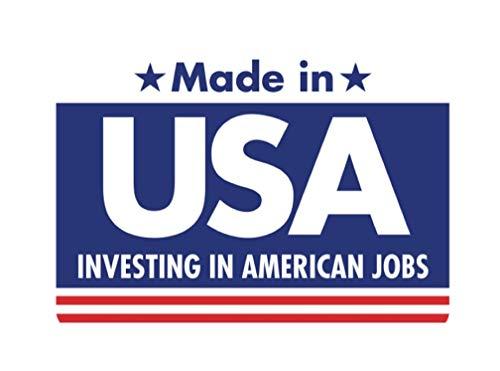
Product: Theatrical Blood Scab
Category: Clothing, Shoes & Jewelry | Costumes & Accessories | Women | Costumes & Cosplay Apparel | Costumes
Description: Great Condition.
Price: $8.88